Sirimanothsavam

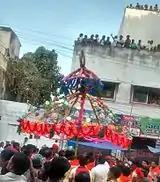
Anjali Chariot in Sirimanothsavam

Sri Pydimamba died before she got married. So five married women will be seated on the Anjali chariot which goes in front of Sirimanu as a part of tradition. As five married women are sitting on this chariot, this is called Anjali chariot. In addition, Paladhara, an umbrella made with fishing nets decorated with flowers and fruits is another important accompaniment to the Anjali Chariot.